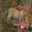
Label: leopard